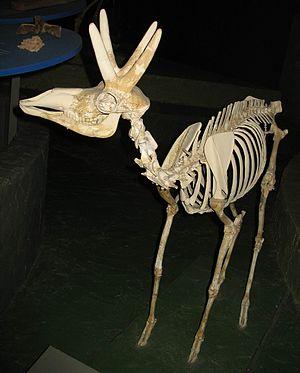
Stockoceros est un genre éteint d’herbivores terrestres de la famille des Antilocapridae, vivant en Amérique du Nord du Pléistocène, entre −2 millions d’années et −12 000 an.